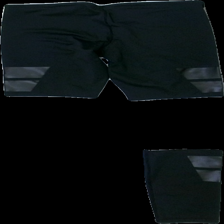
View: back
Type: Tights
Category: Ladies
Brand: Not in the list
Brand text on label: aimn
Colors: Black, White
Material: 80% polyester 20% elastane
Pattern: Striped
Cut: Regular
Size: S
Season: All
Trend: Sports
Damage location: middle left
Damage 2 location: top center
Damage 3 location: bottom center
Price range: 50-100
Recommended usage: Reuse
Description: randiga tränings tights med logga fram